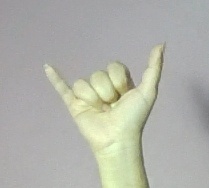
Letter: ya